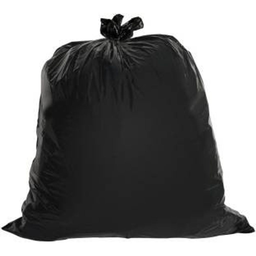
Label: plastic